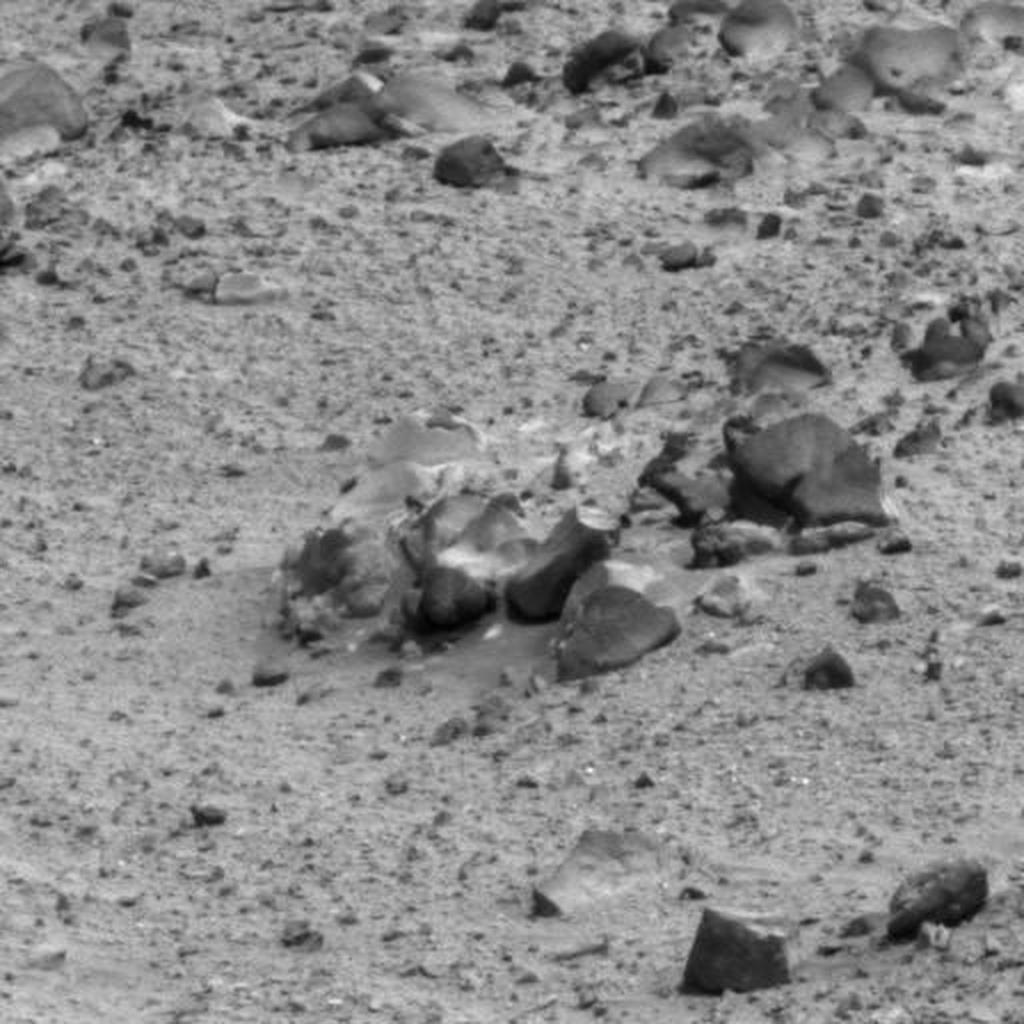
Surface features visible: Float Rocks, Clasts, Soil, Nearby Surface